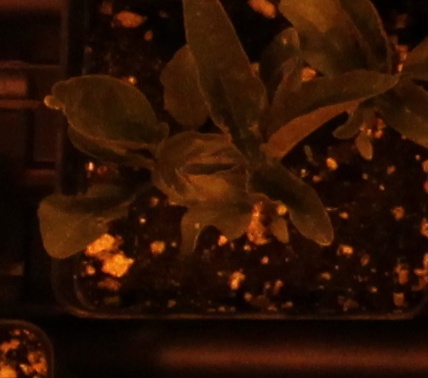
Label: Waterhemp